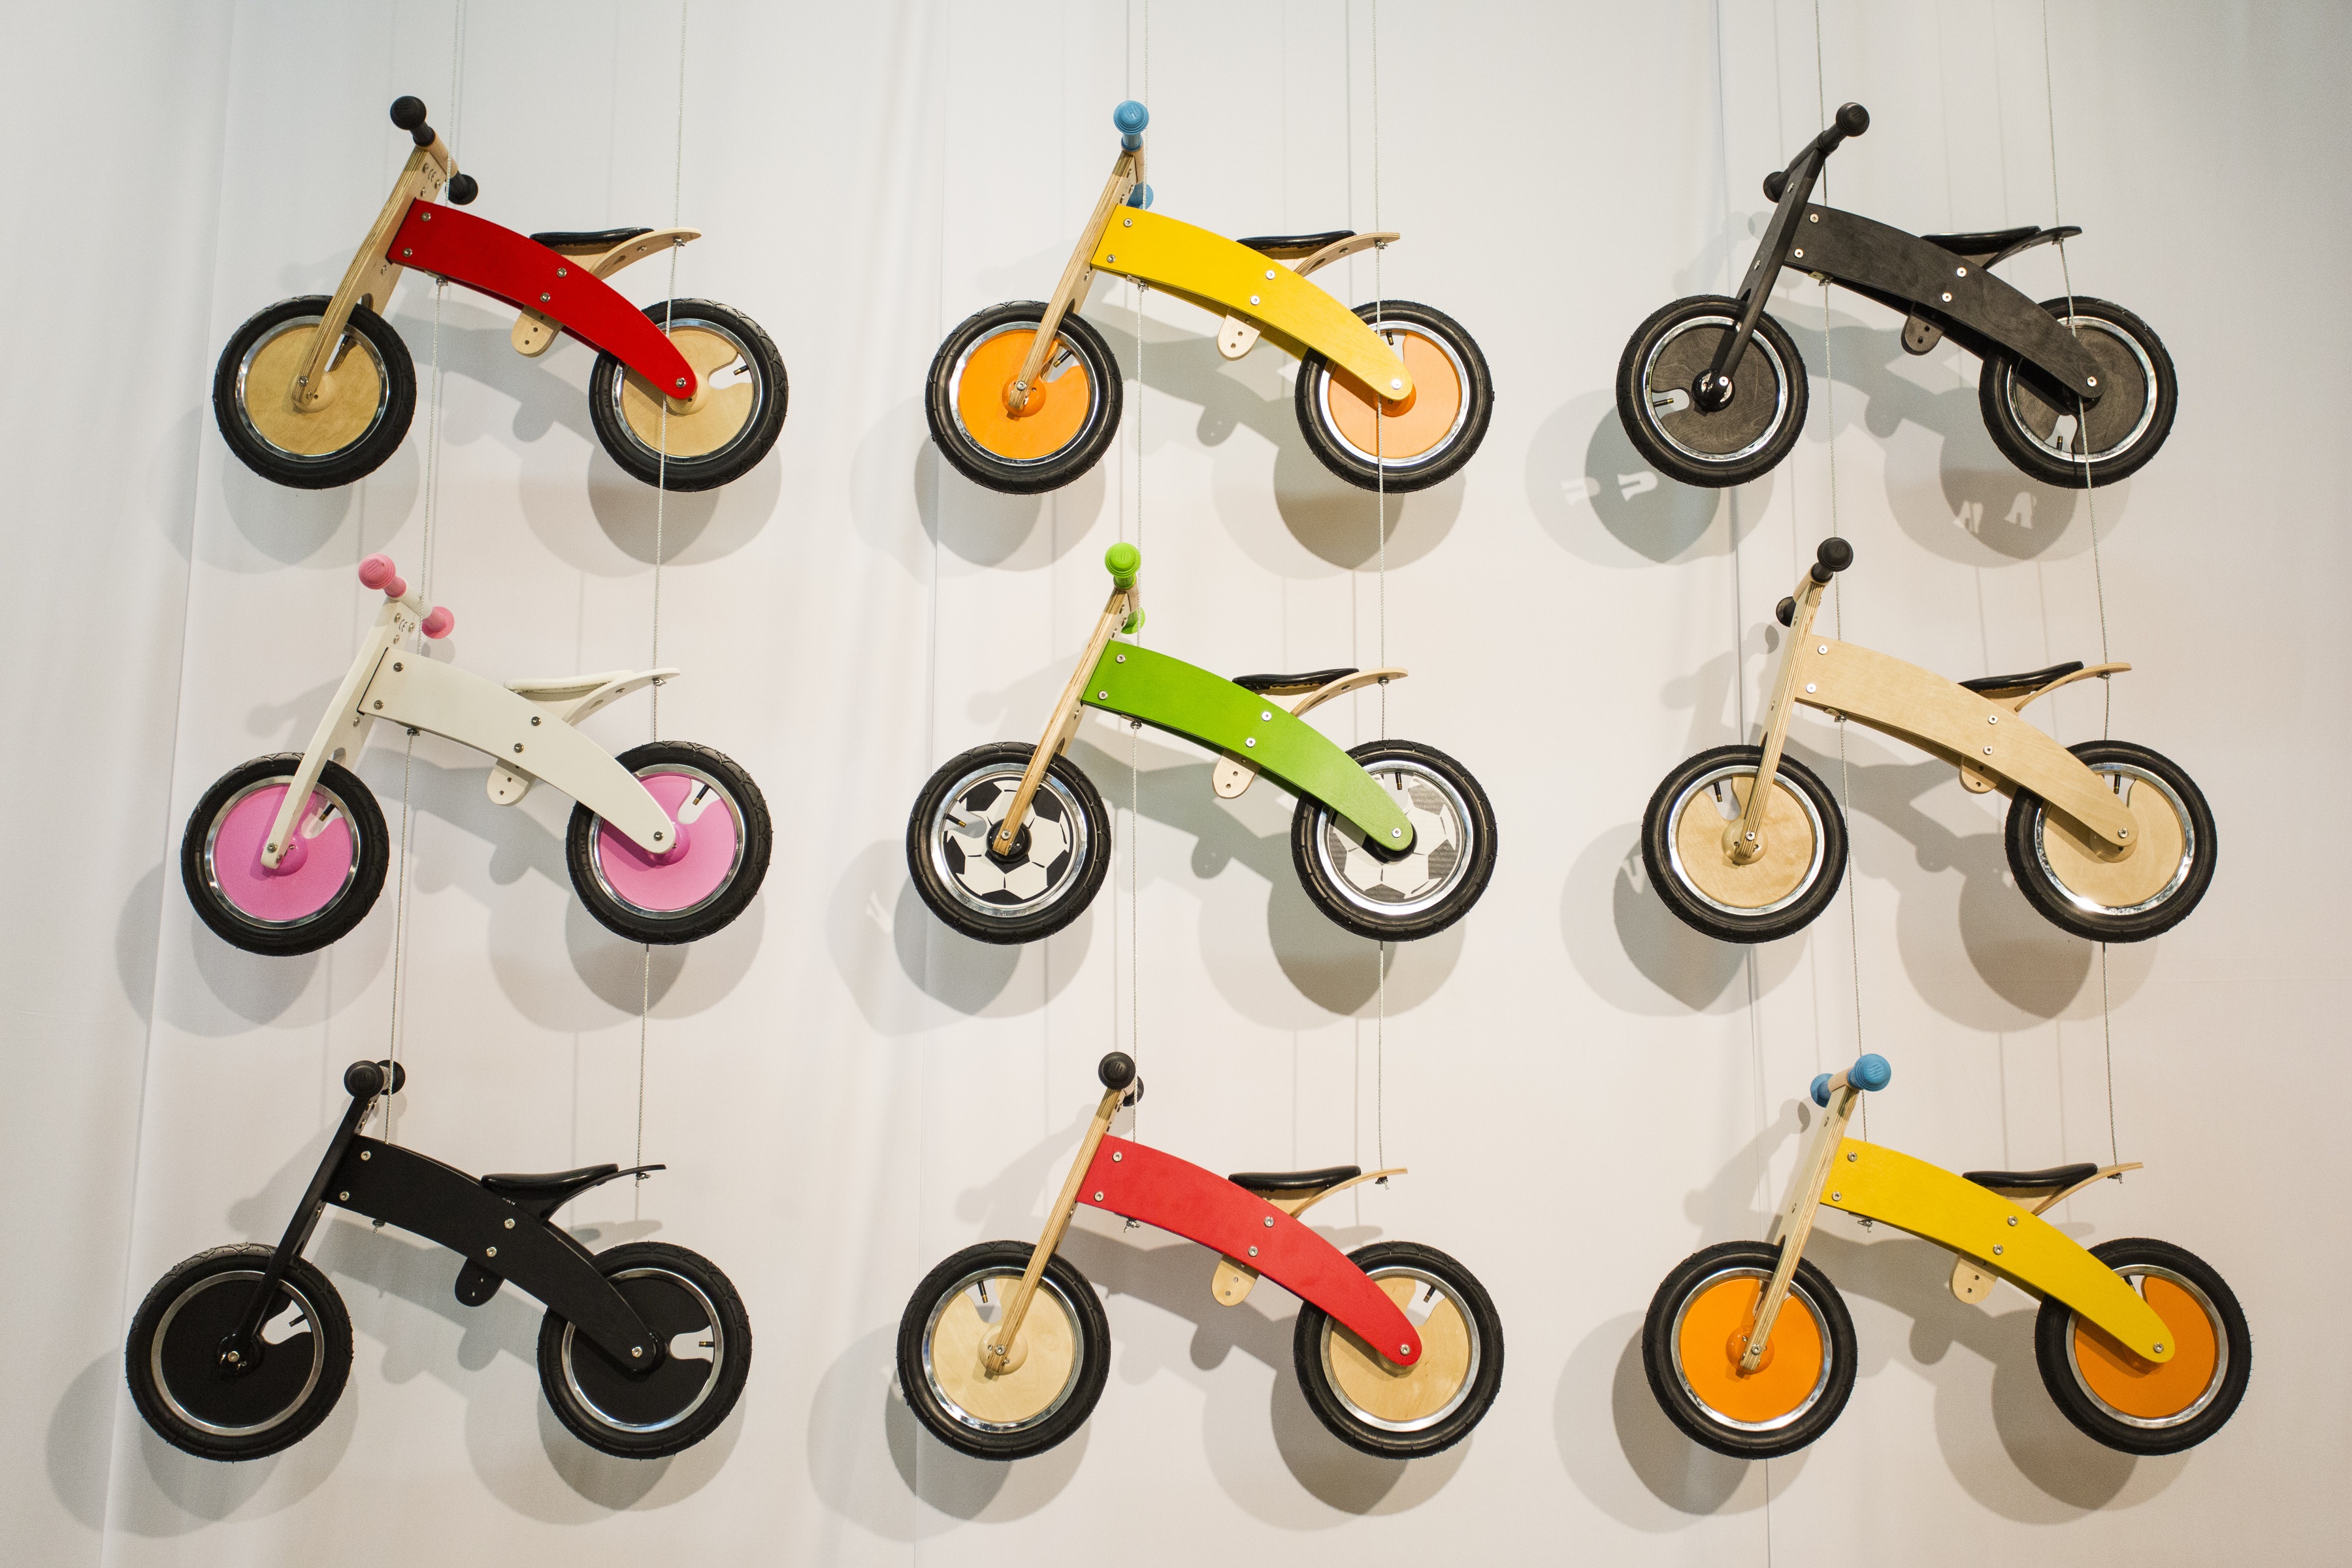
wheel, bicycle, wall, vehicle, drive, mountain bike, product, children, wheels, small child, impeller, baby carriage